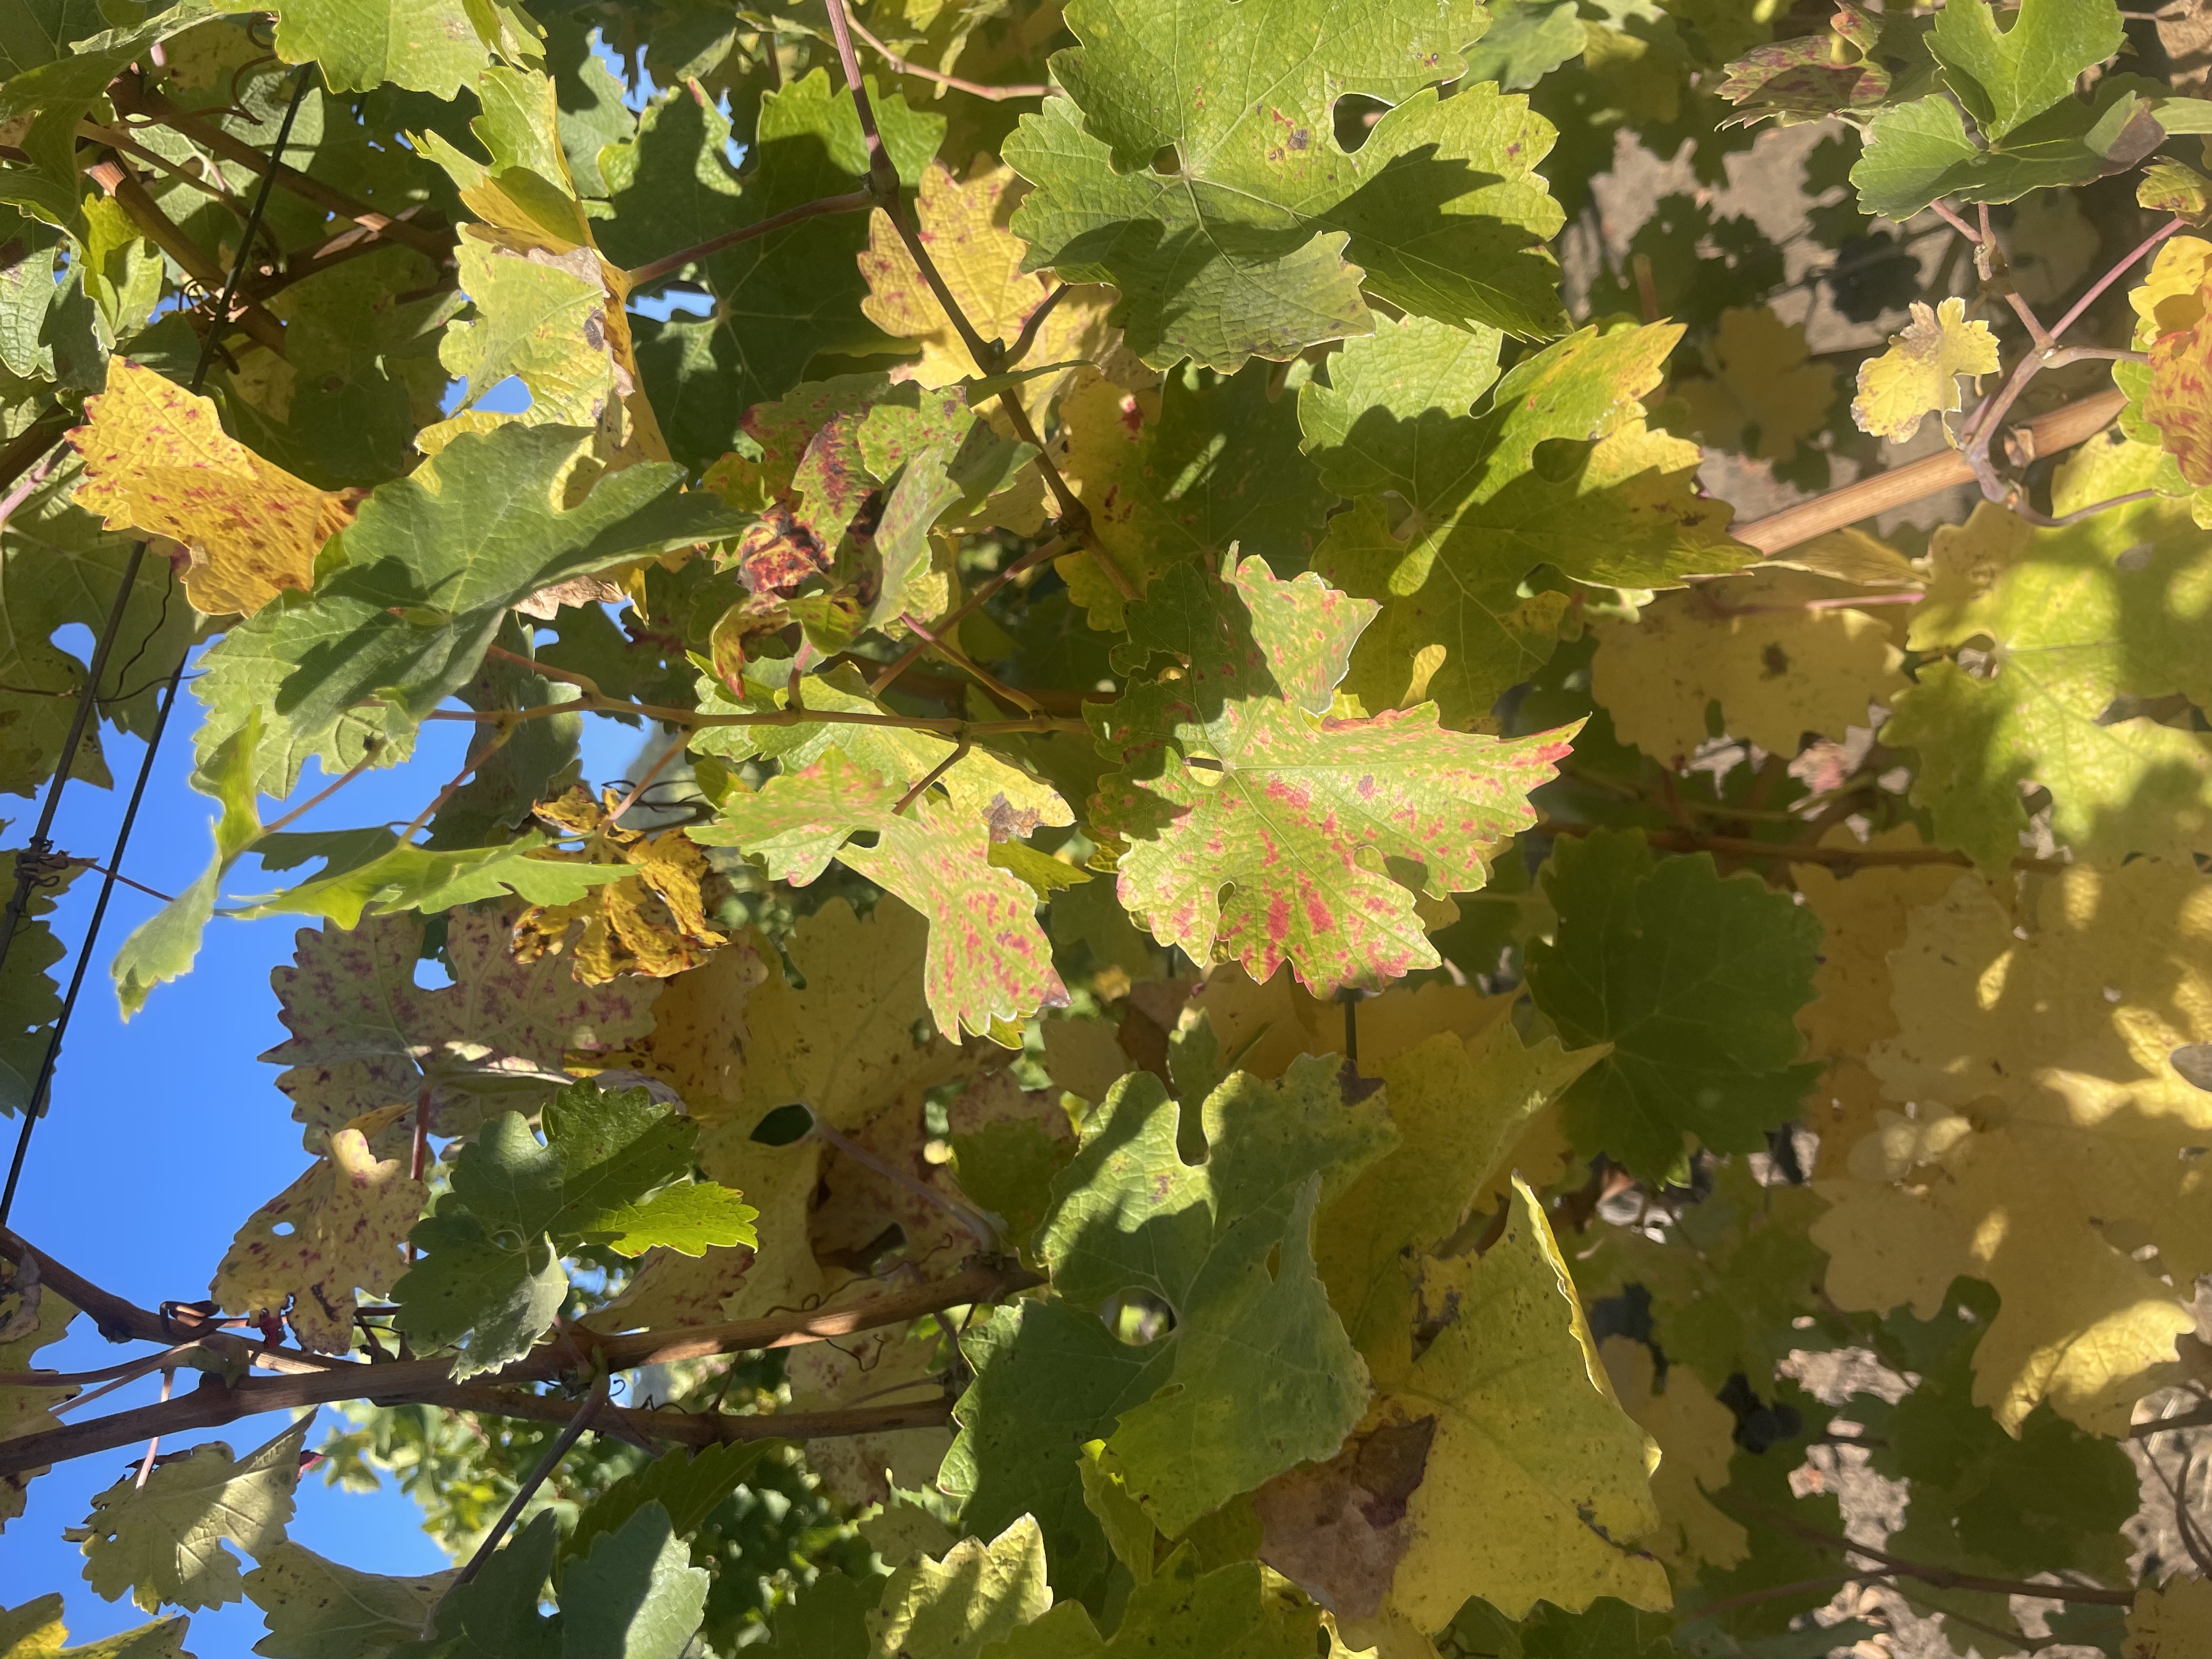
Label: Other Red